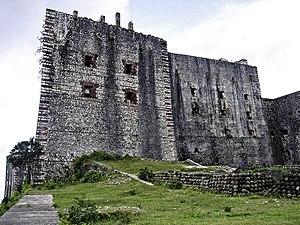
La citadelle Laferrière, près de Milot en Haïti